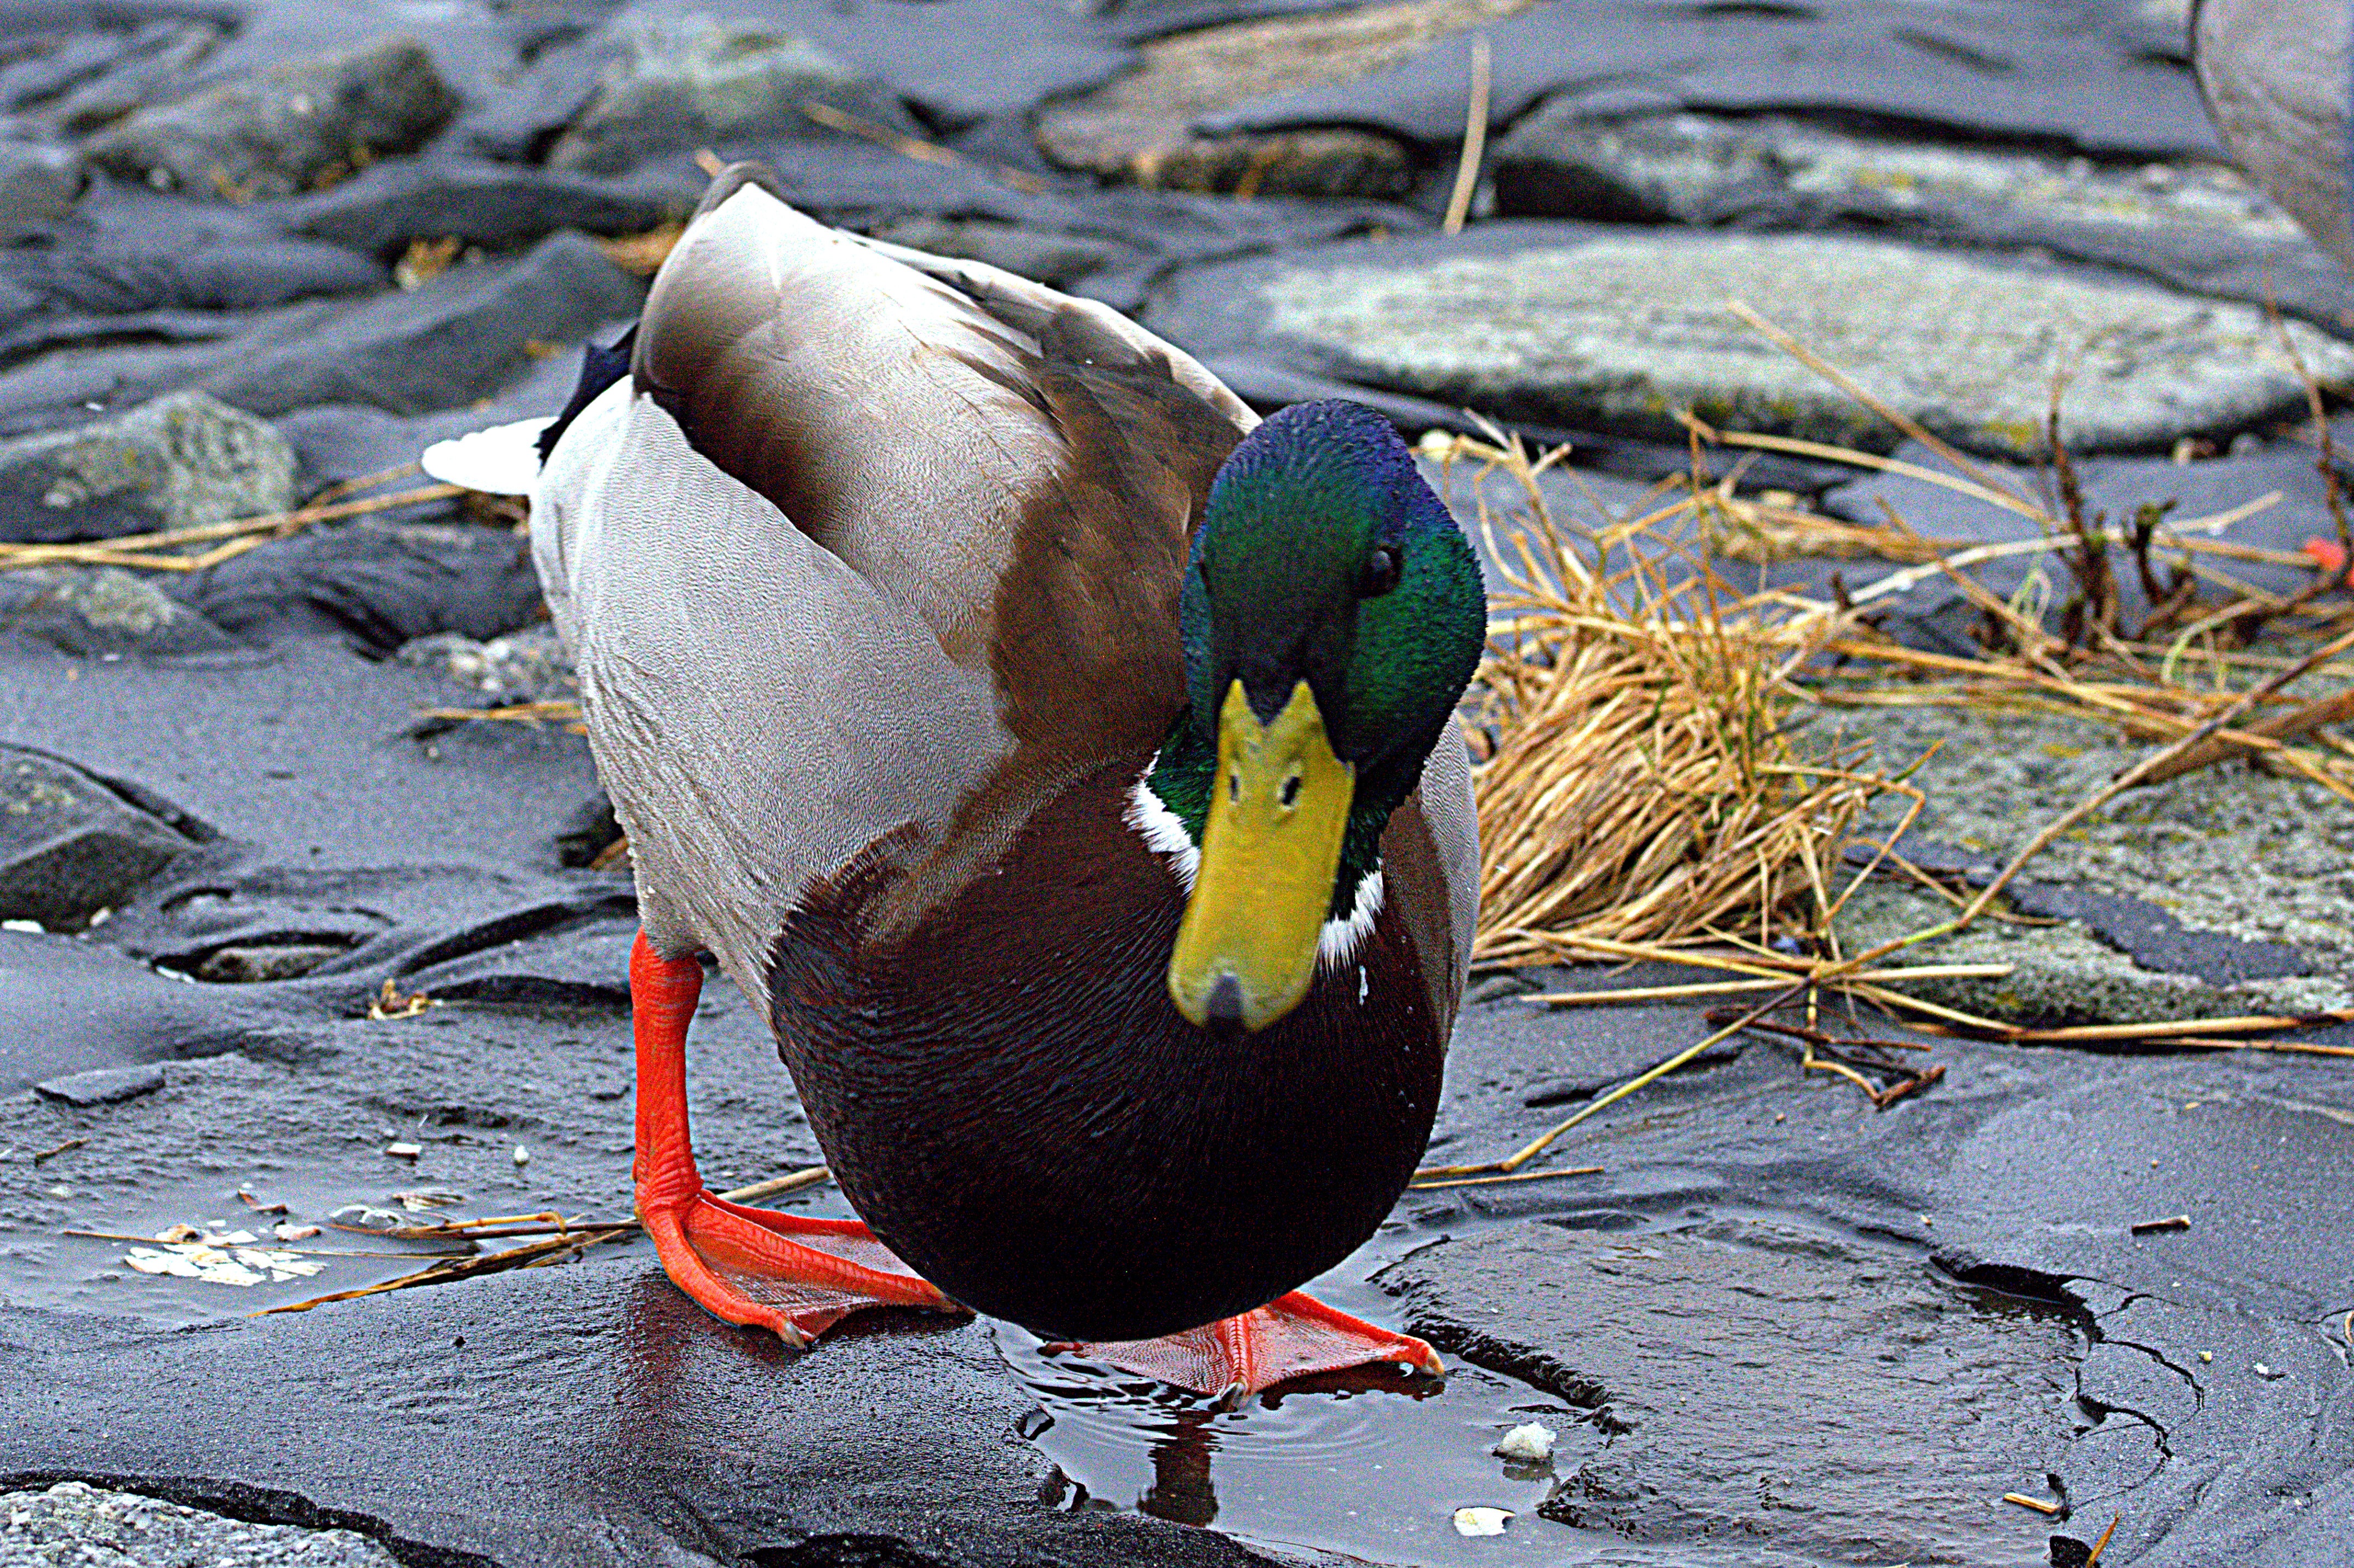
water, nature, bird, animal, wildlife, portrait, beak, fauna, plumage, drake, duck, vertebrate, ducks, waterfowl, water bird, mallard, animal portrait, duck bird, ducks geese and swans